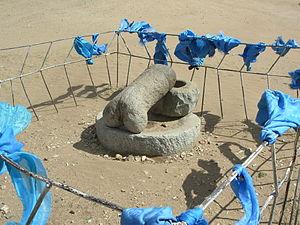
Le Rocher Kharkhorin, également appelé Rocher Kharkarin ou encore rocher phallique, est une statue représentant un pénis installé sur une plateforme. Elle est située près du monastère Erdene Zuu et de la ville de Kharkhorin, dans la steppe de Mongolie. Le rocher phallique a deux fonctions : il rappelle aux moines mongols leur obligation de rester célibataire, mais symbolise également la fertilité et la vie humaine.